Conquest of Tunis (1574)

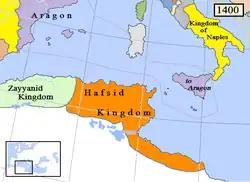
The capture of Tunis gave the territories of the Hafsid dynasty to the Ottoman Empire.

The battle marked the final establishment of Ottoman rule in Tunis, putting an end to the Hafsid dynasty and the Spanish presence in Tunis.